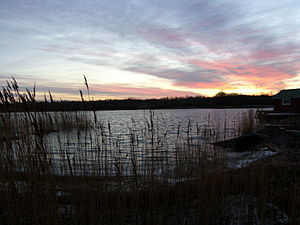
Kökar
Landskab ved Kökar.
Kökar er den sydligste af Ålandsøernes 16 kommuner: Den ligger sydøst for Föglö i Ålands sydøstlige skærgård. Kökar har cirka 300 indbyggere og har et areal på 57,80 km². Kökars hovedby er Karlby.